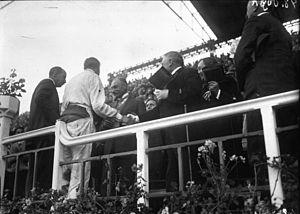
Marcel Charles Benoist, dit Robert Benoist, né le 20 mars 1895 à Auffargis et mort le 10 septembre 1944 à Buchenwald, est un pilote automobile et résistant français.